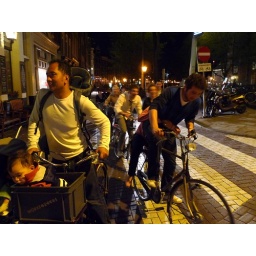
soft light, partyers on bikes, unlit bicycles running red lights, babies in boxes... that's Amsterdam for you.